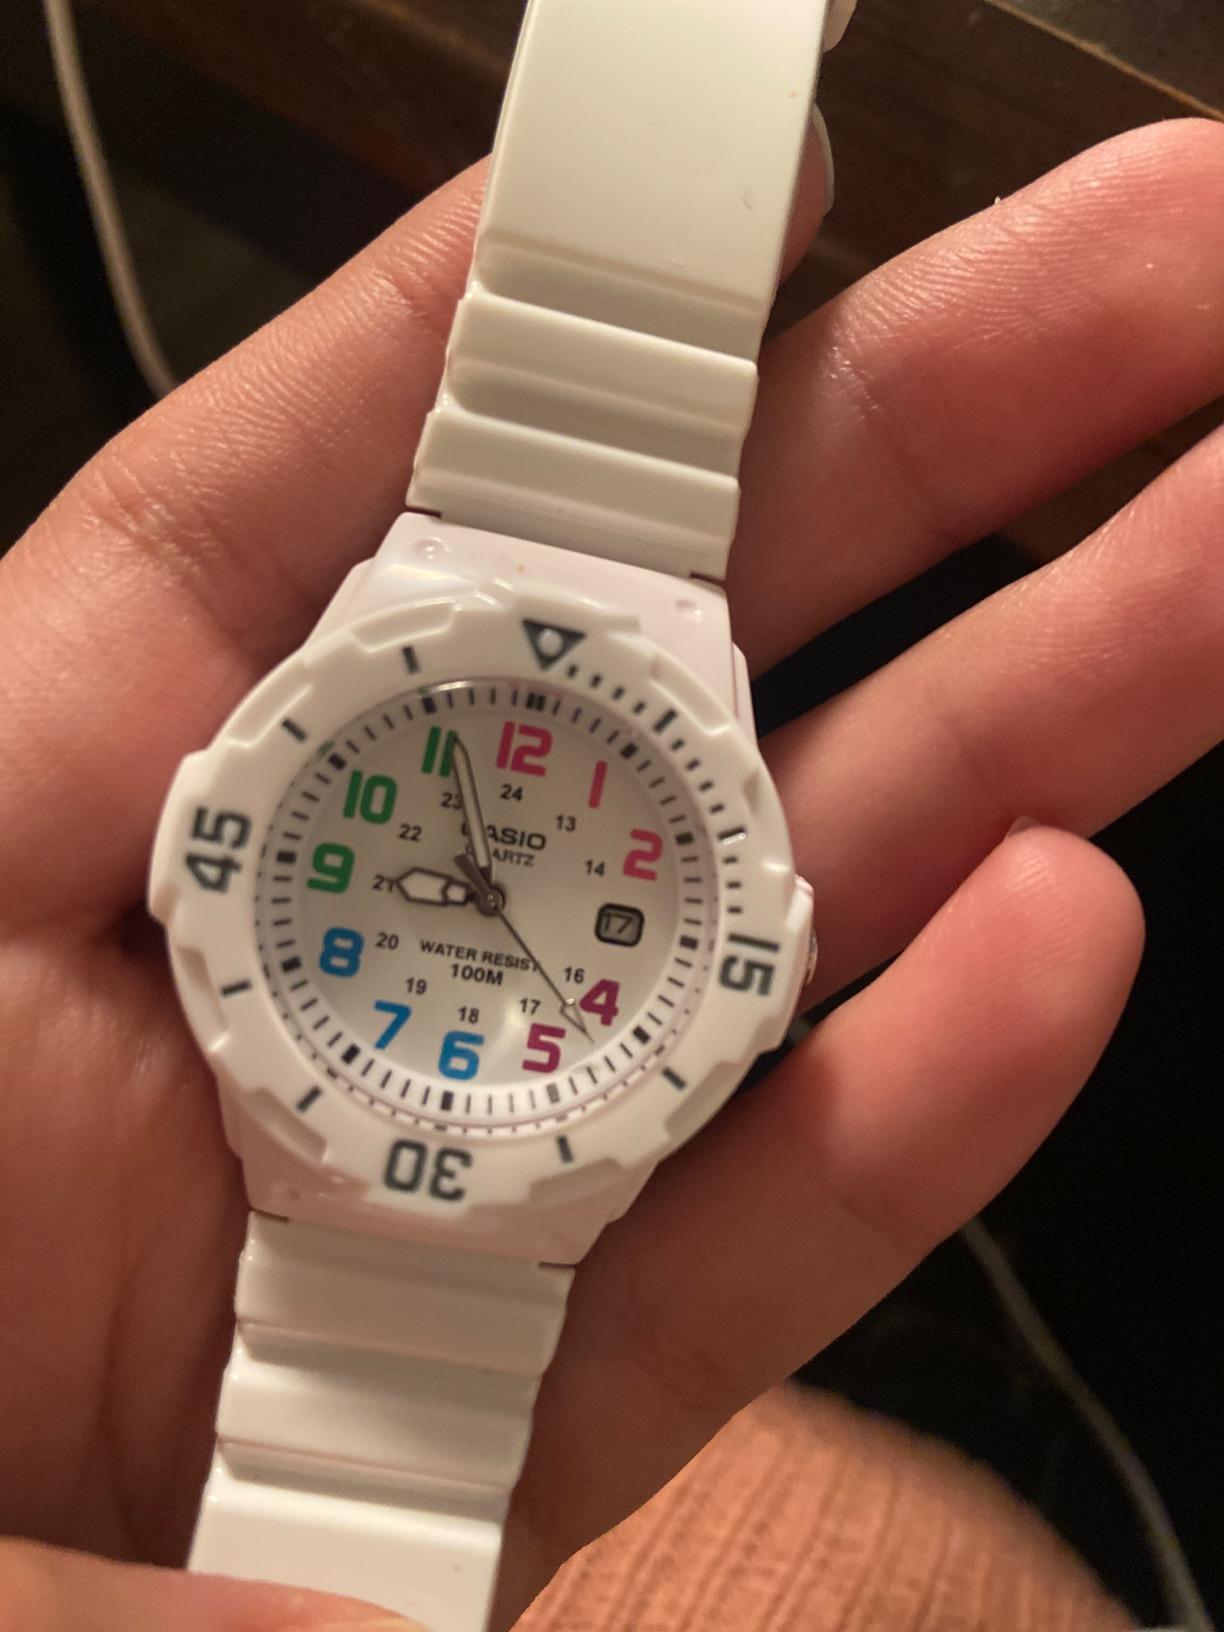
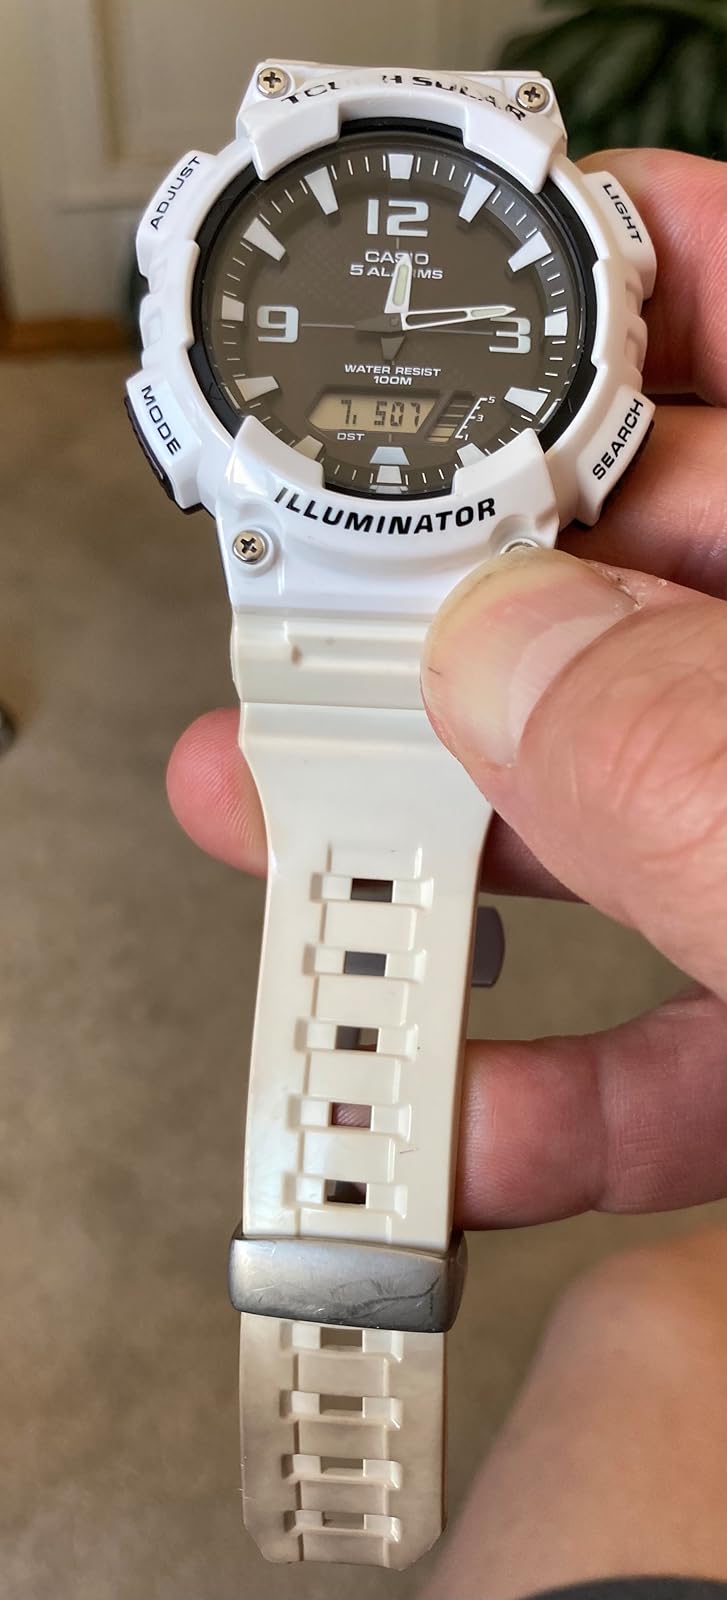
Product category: accessories_watch
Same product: no